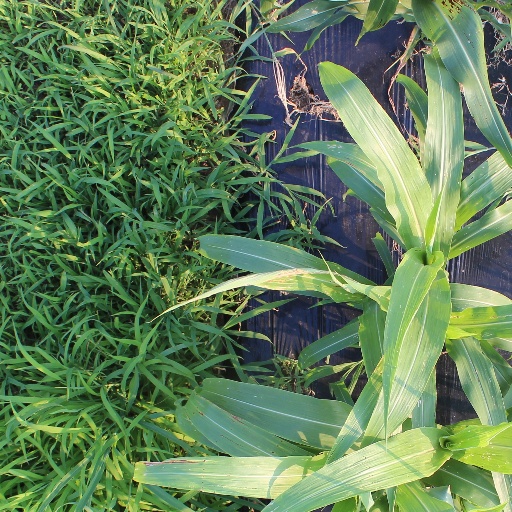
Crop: sorghum